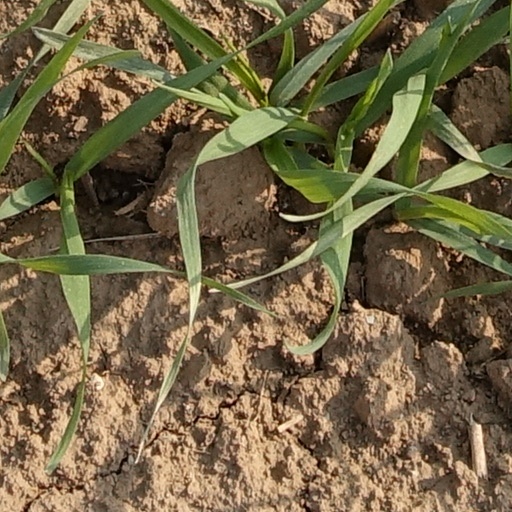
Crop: wheat